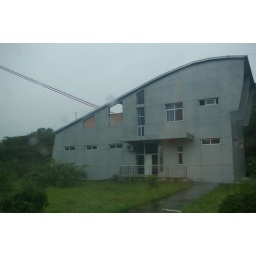
awesome building near the bridge